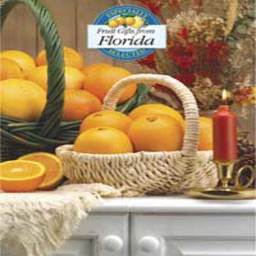
Label: Orange